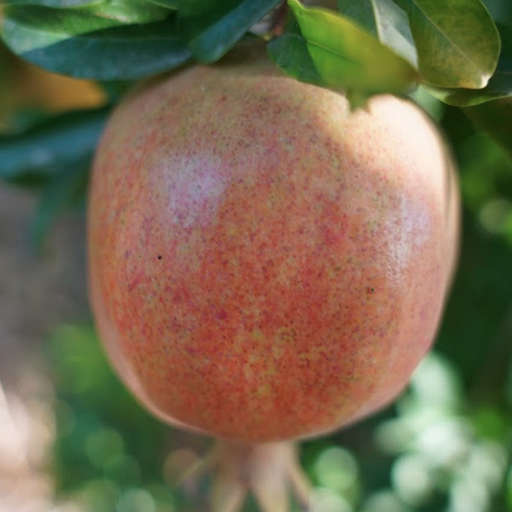
Label: Healthy